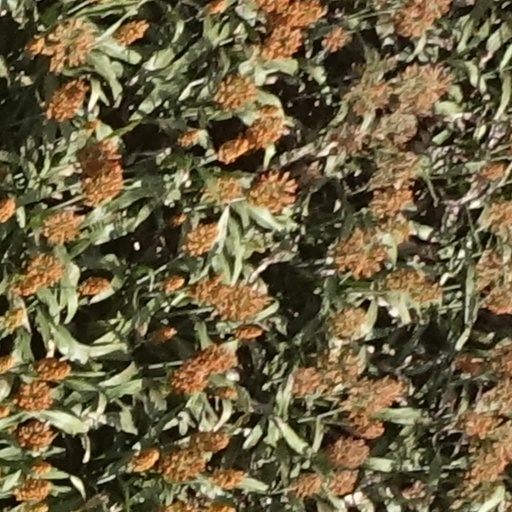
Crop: sorghum